Mizrahi Jews in Israel

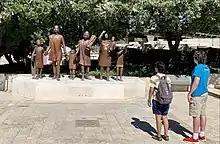
Jewish Departure and Expulsion Memorial from Arab Lands and Iran on the Sherover Promenade, Jerusalem

May 9, 2021, the first physical memorialization in Israel of the Departure and Expulsion of Jews from Arab land and Iran was placed on the Sherover Promenade in Jerusalem. It is titled the Departure and Expulsion Memorial following the Knesset law for the annual recognition of the Jewish experience held annually on November 30.